West Parish Burying Ground

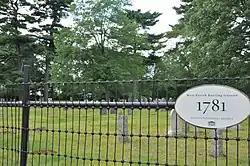

The West Parish Burying Ground, also known as the River Street Burying Ground or River Street Cemetery, is a cemetery located at River and Cherry streets in West Newton, Massachusetts, and is listed on the National Register of Historic Places. Established in 1777, the cemetery is owned and maintained by the City of Newton; the Second Church in Newton, its original owner, was known as the "West Parish".